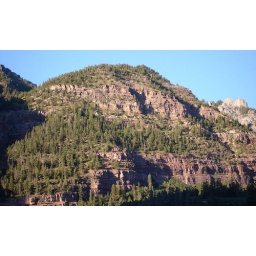
The mountains around Ouray were beautiful and full of iron for a deep red color.